Montrose, Angus

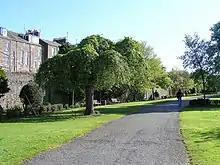
Park in Montrose

The final chapter of the ill-fated 1715 Jacobite rebellion was also played out in Montrose. Towards the end of the uprising (which had lasted nearly six months, from September 1715 to February 1716) James Francis Edward Stuart (the Old Pretender; formerly James, Prince of Wales) arrived in Montrose, where he spent his last night in Scotland, on 4 February 1716. He sailed from Montrose to exile in France. The town was held for his son, Charles Edward Stuart (Bonnie Prince Charlie; the Young Pretender), 30 years later and in February 1746 the largest naval battle of the war was fought in Montrose Harbour.